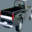
Label: pickup_truck